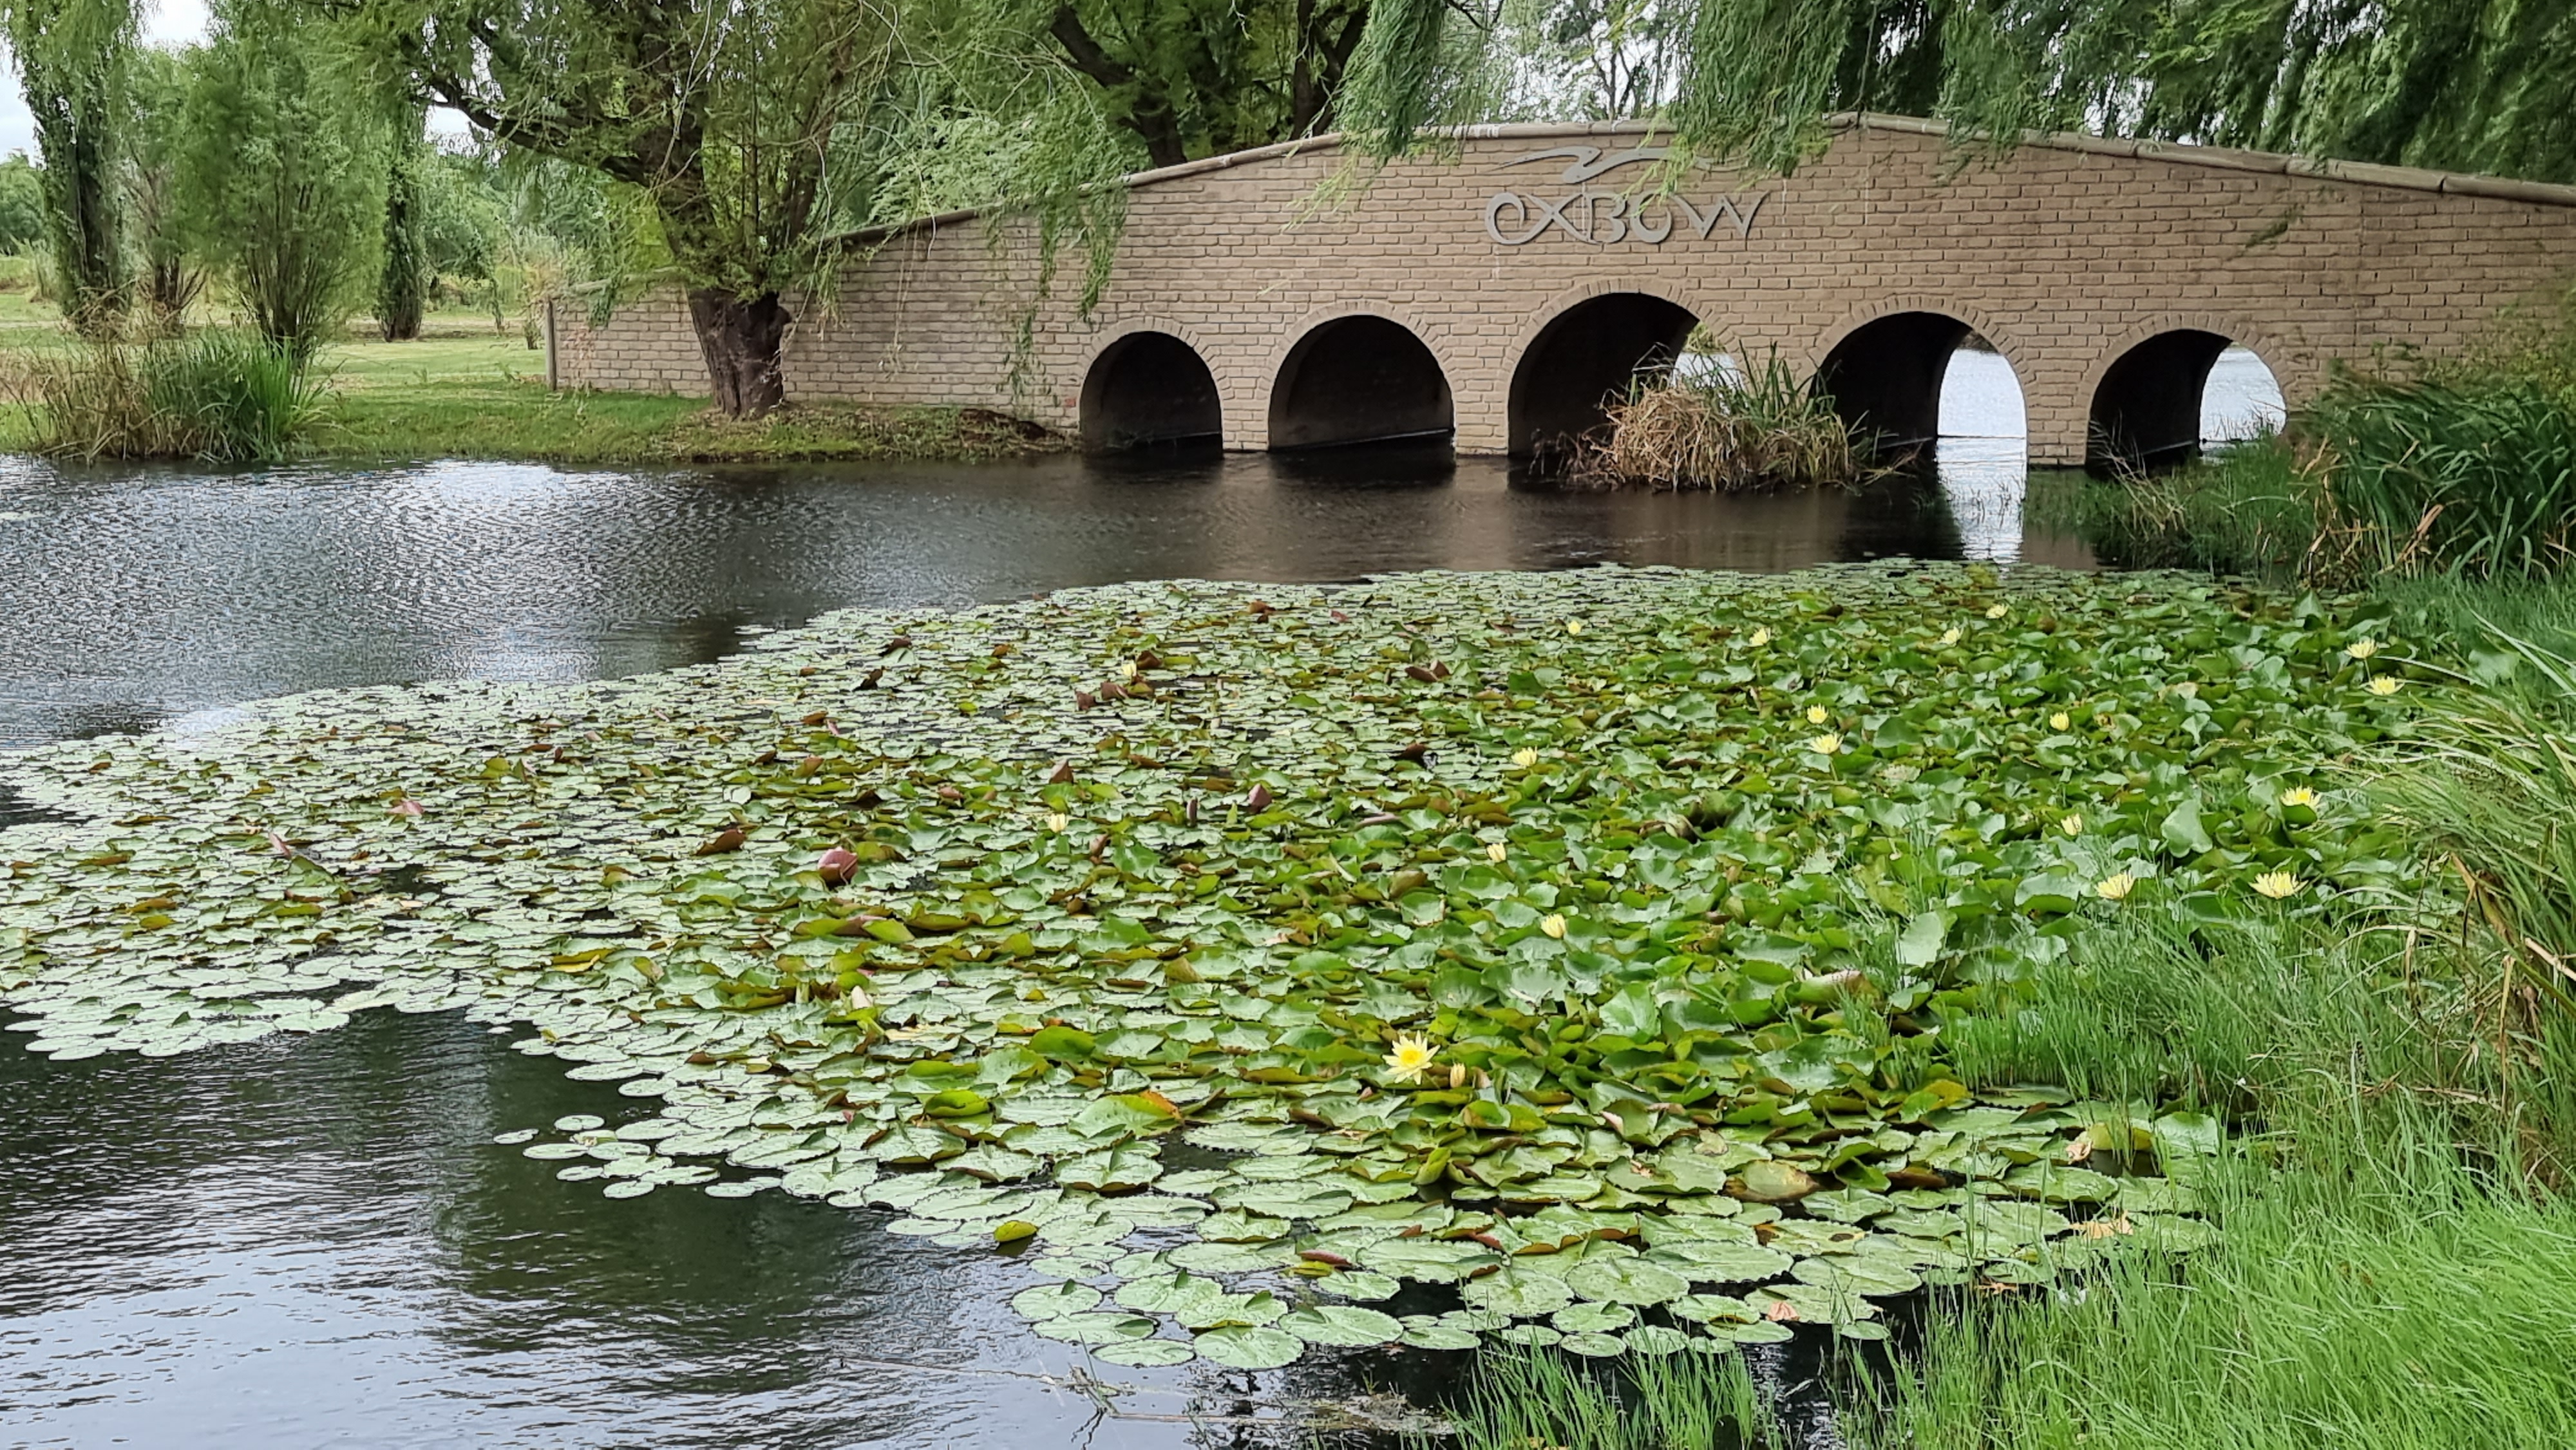
bridge, lake, lilies, nature, trees, water, plant, flower, water resources, plant community, botany, natural landscape, tree, body of water, vegetation, biome, watercourse, grass, bank, fluvial landforms of streams, lacustrine plain, lotus, landscape, shrub, groundcover, sacred lotus, waterway, terrestrial plant, aquatic plant, wetland, reservoir, lotus family, annual plant, flowering plant, garden, Freshwater marsh, fragrant white water lily, landscaping, water lily, riparian zone, nature reserve, reflection, aqueduct, riparian forest, pond, arch, petal, arch bridge, bog, proteales, concrete bridge, herb, marsh, wildflower, arcade, river, viaduct